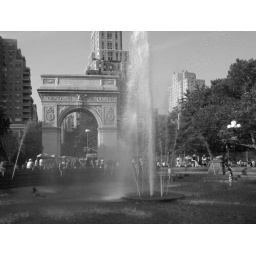
A book in hand, a pen and paper in the pocket and a poem in the mind. That's Washington Square.